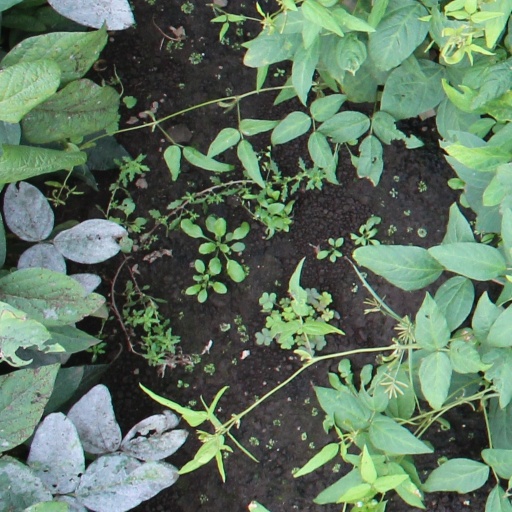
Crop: soybean